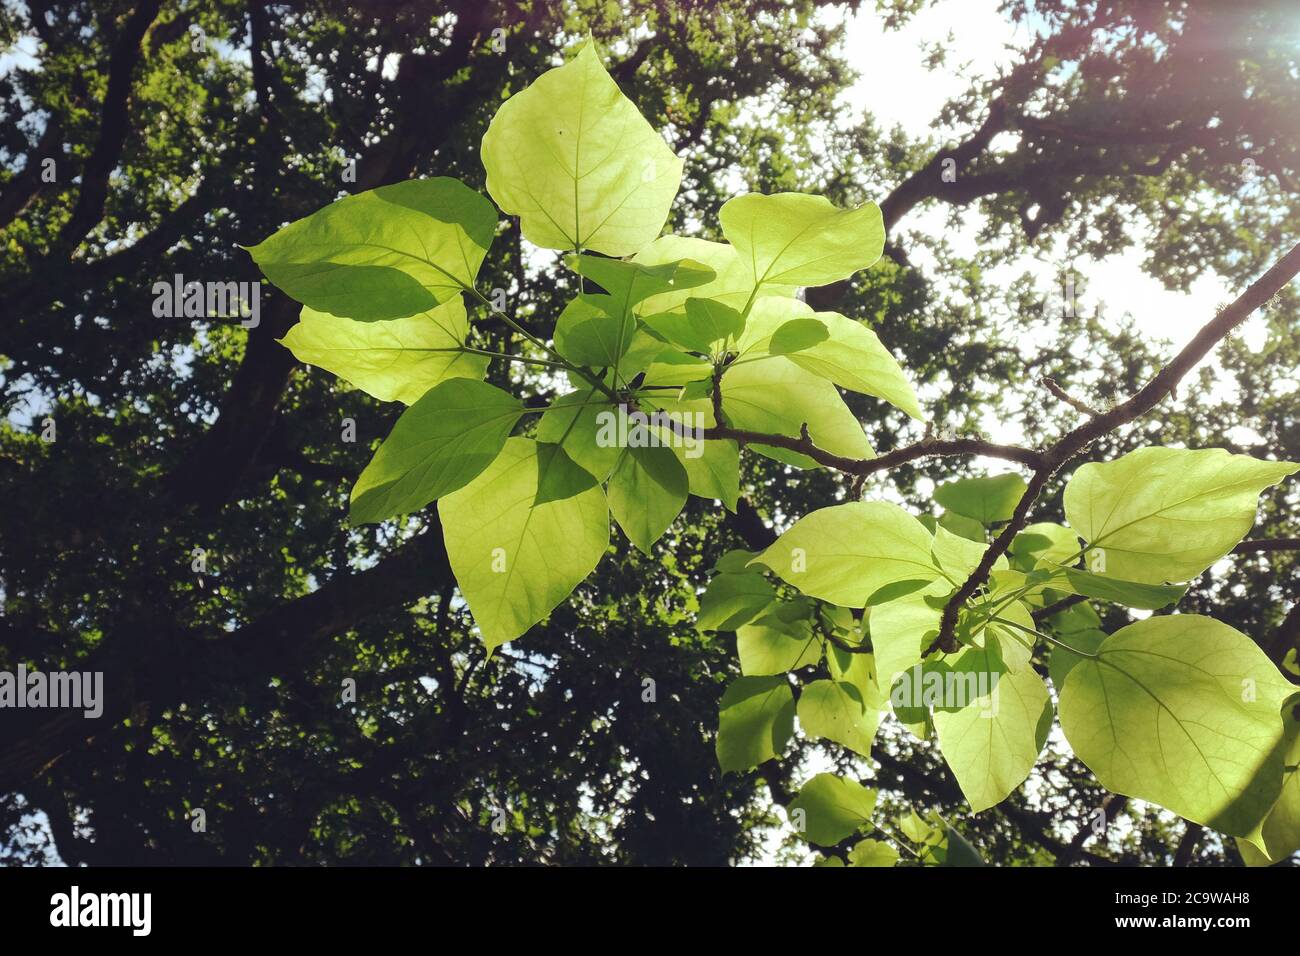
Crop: unknown
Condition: bean